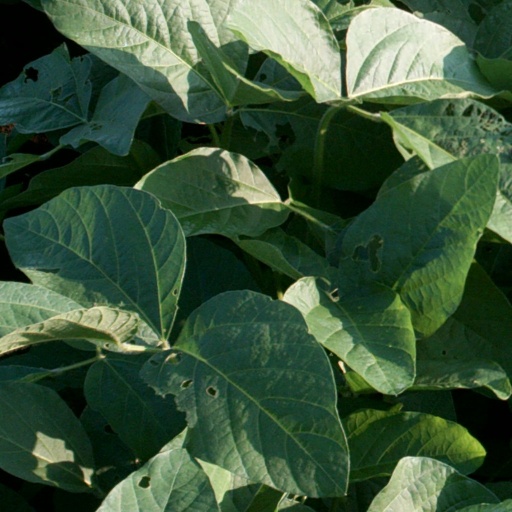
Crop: soybean